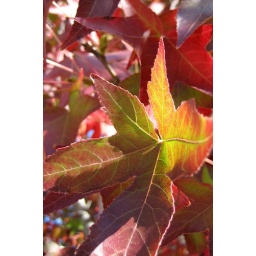
Sausalito has sever large Sweet Gum trees providing some deep red color in the fall.